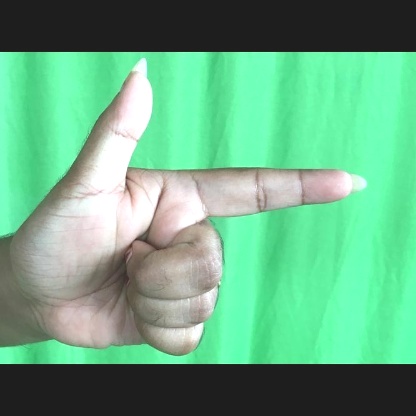
Mudra: Chandrakala